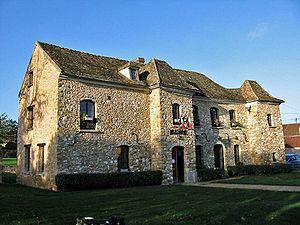
Mairie de Hargeville (Yvelines, France)
Hargeville est une commune française située dans le département des Yvelines en région Île-de-France, à environ 12 km au sud-est de Mantes-la-Jolie.